Herbert Collett

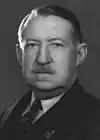
Collett in 1940

Herbert Brayley Collett (12 November 1877 – 15 August 1947) was an Australian politician, librarian and soldier. He was a Senator for Western Australia from 1933 to 1947, representing the United Australia Party (UAP) until 1945 and then the Liberal Party. He held ministerial office in the Menzies and Fadden governments from 1939 to 1941.